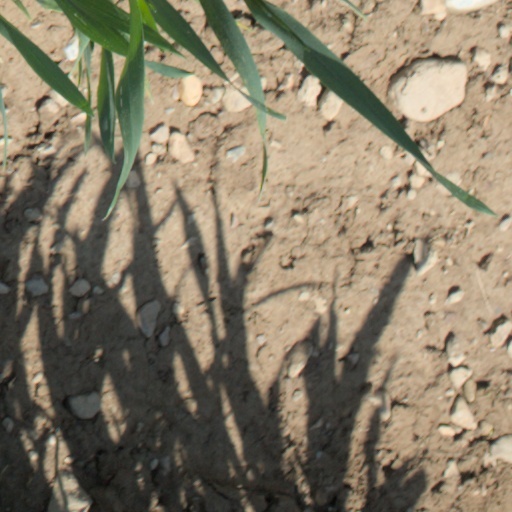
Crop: wheat